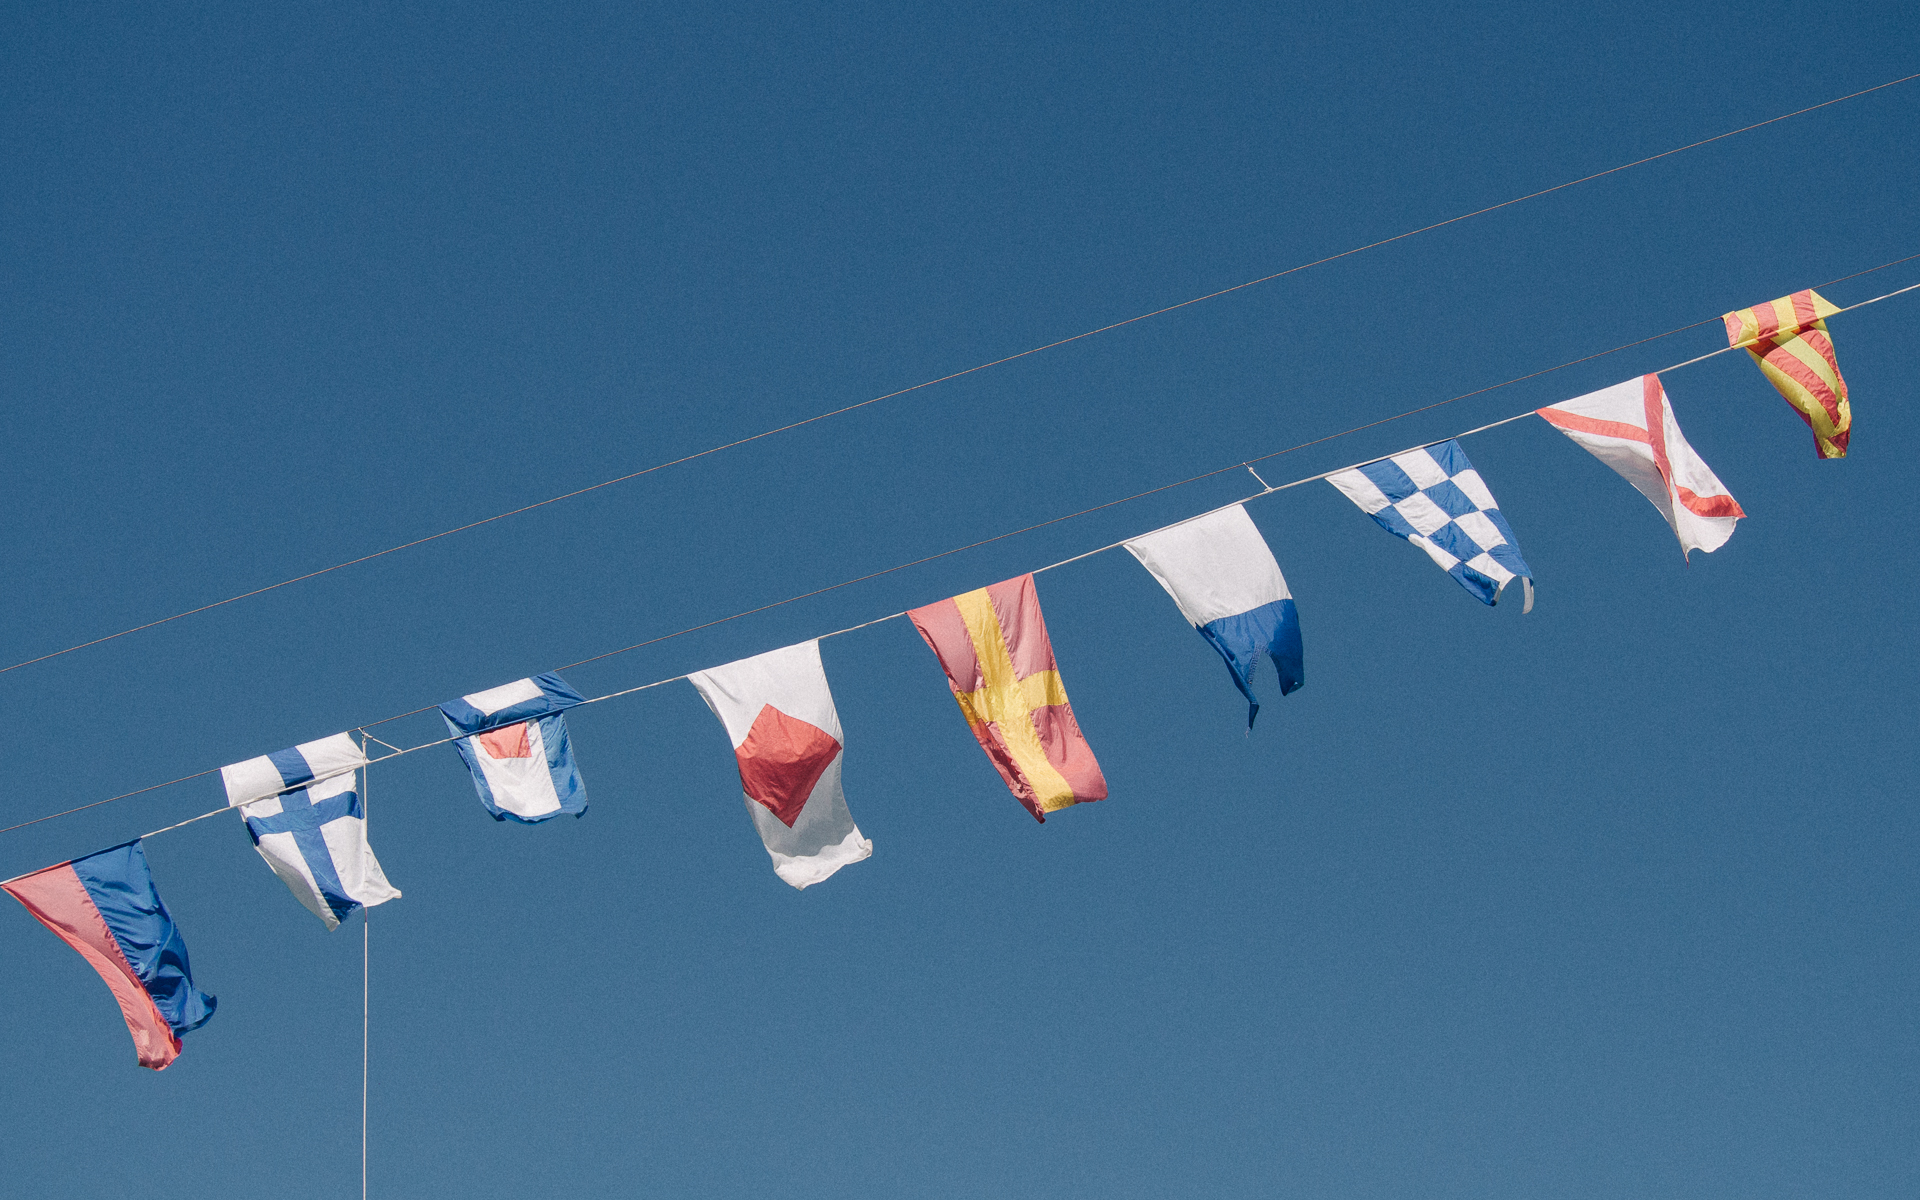
wing, wind, flight, flag, toy, cruiseship, portofvancouver, nauticalflags, aerobatics, flag of the united states, atmosphere of earth, general aviation